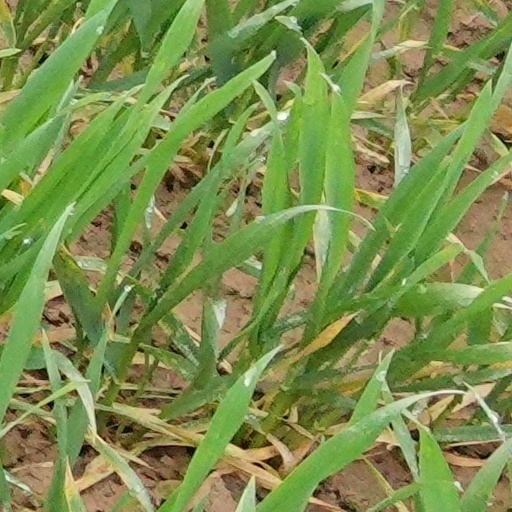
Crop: wheat